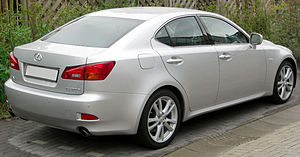
Lexus IS / Anden generation (XE2)
Lexus IS er en personbilsmodel fra den japanske bilfabrikant Toyota, som til sine dyrere bilmodeller benytter varemærket Lexus. Lexus IS hed i Japan frem til modelskiftet i efteråret 2005 dog Toyota Altezza og kom på markedet i 1998. De forskellige versioner af IS-serien hedder IS 200, IS 300, IS 220d, IS 250, IS 350 og IS-F og har enten bag- eller firehjulstræk.